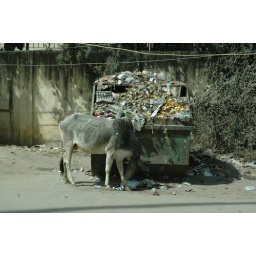
A cow is eating waste in India